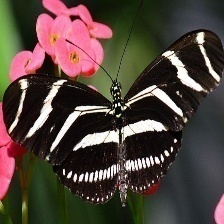
Species: ZEBRA LONG WING